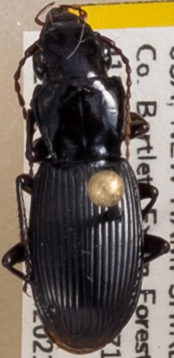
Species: Pterostichus rostratus
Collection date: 2021-09-22
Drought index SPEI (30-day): -1.01
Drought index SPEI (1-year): -0.8
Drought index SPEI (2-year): -0.54